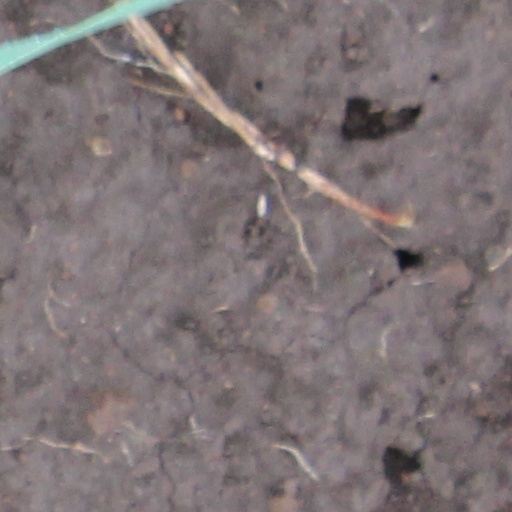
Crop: wheat